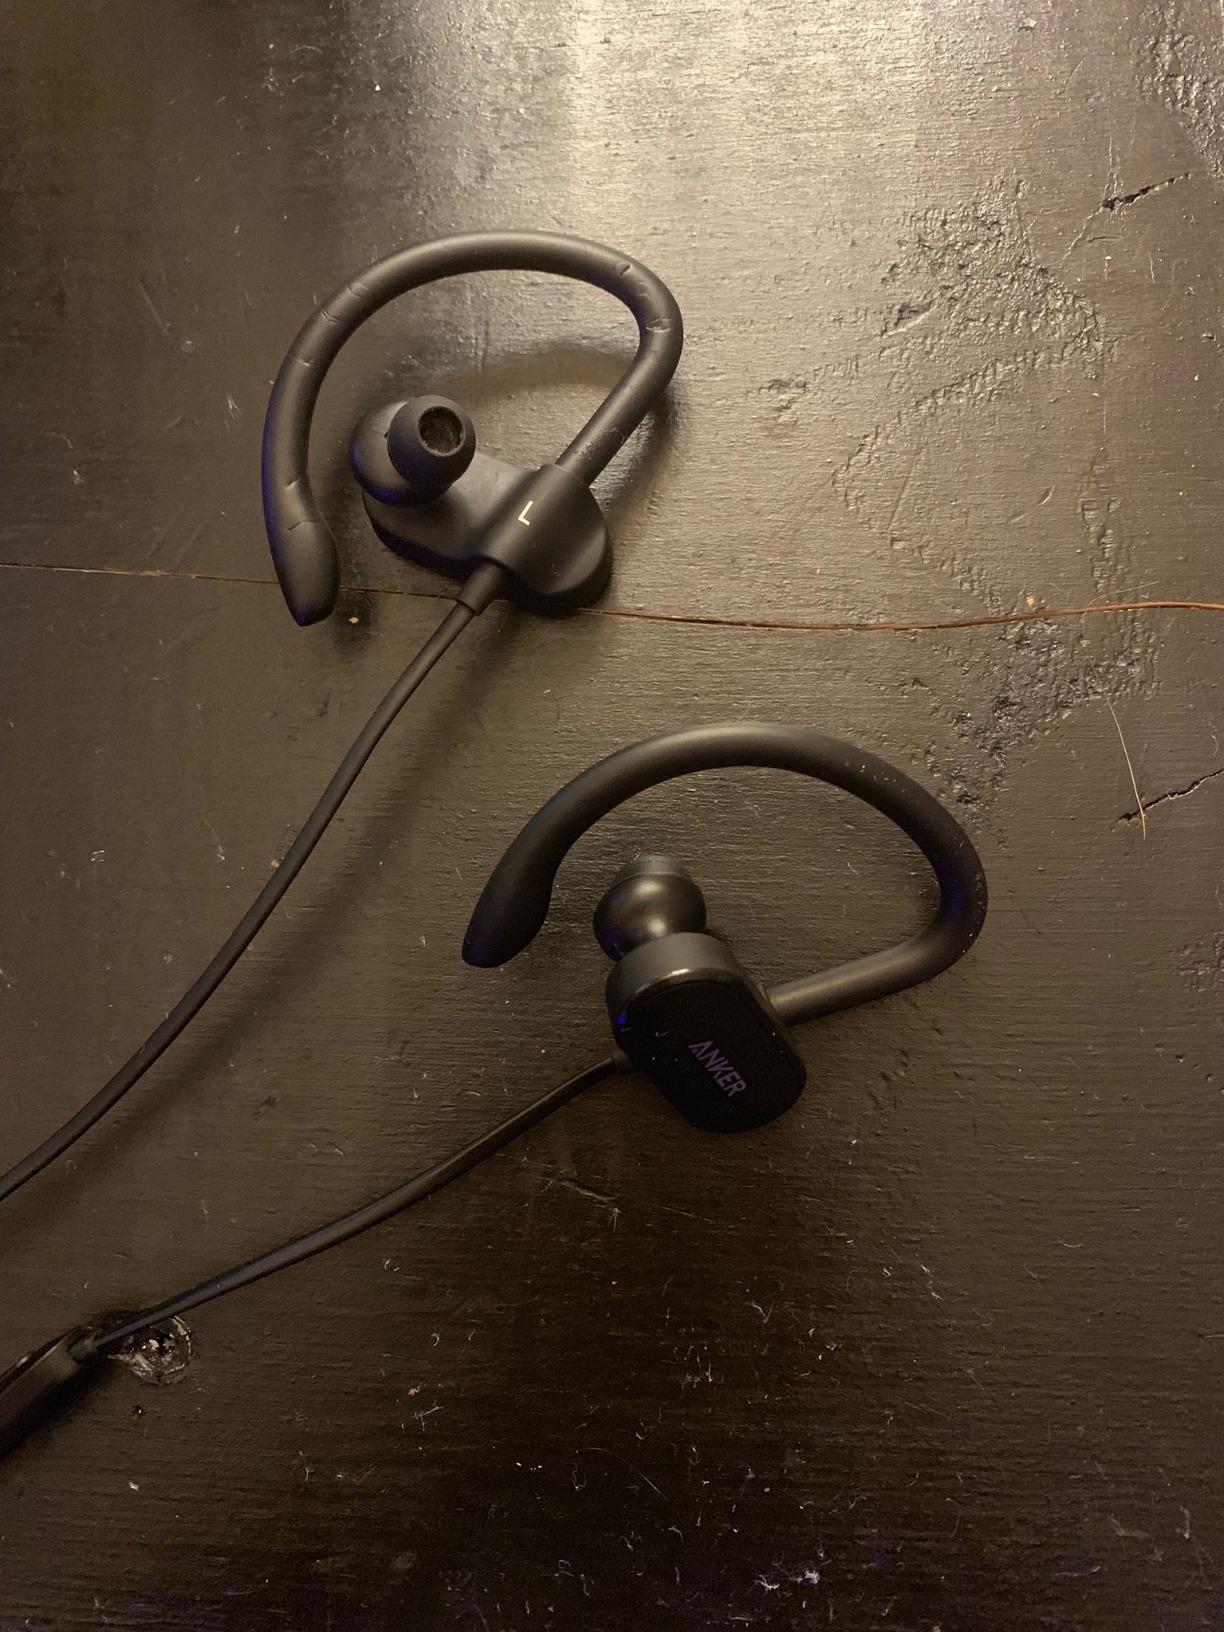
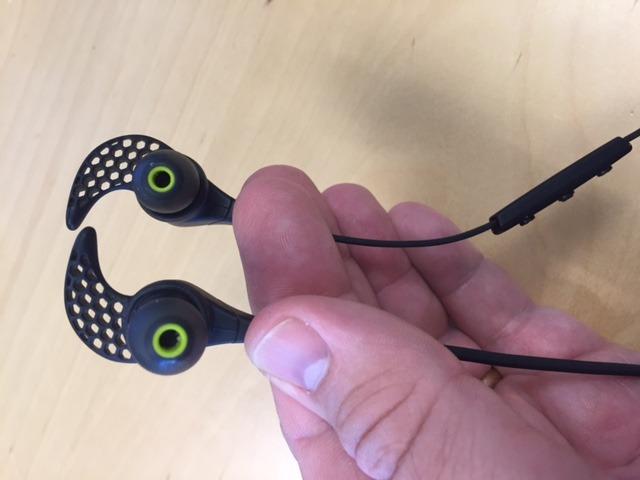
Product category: headphones
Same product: no